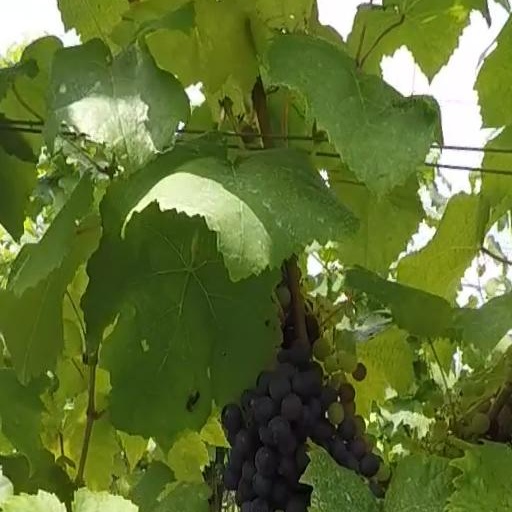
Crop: grape